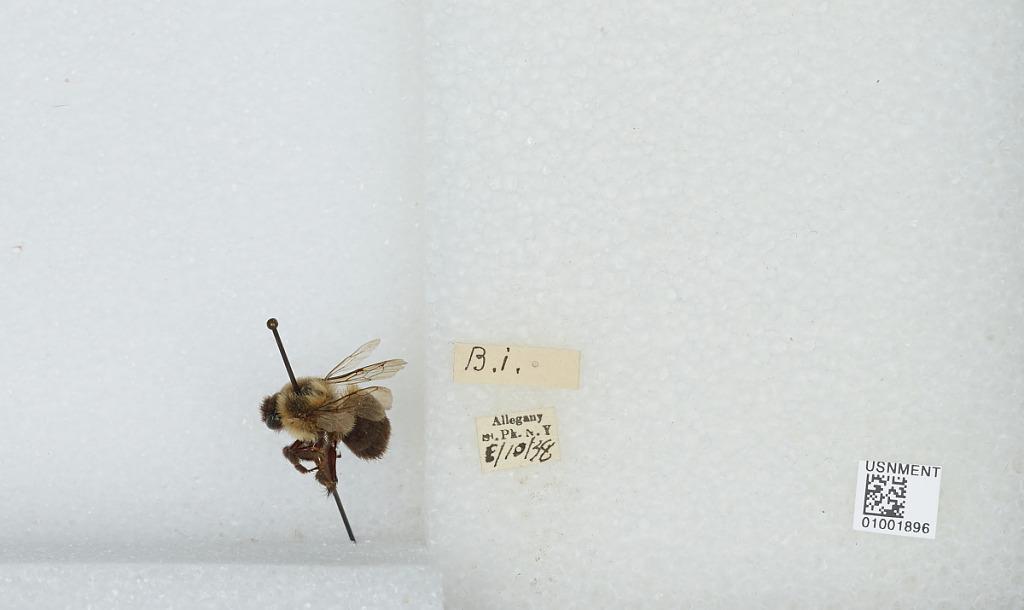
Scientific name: Bombus (Pyrobombus) impatiens Cresson
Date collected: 1938-8-10
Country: United States
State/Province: New York
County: Cattaraugus
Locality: Allegany State Park
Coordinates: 42.0997, -78.7492